CSS Ivy

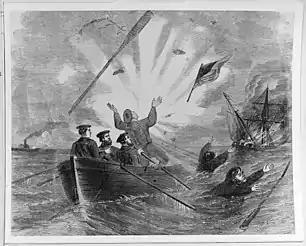
CSS "Ivy" and USS "Niagara".

Equipped with a powerful rifled 32-pounder, "Ivy" fought with the Mosquito Fleet at the Confederate victory of the Battle of the Head of Passes and their defeat at the Battle of Island Number 10. Subsequently, trapped in the Yazoo River, "Ivy" was destroyed to prevent her capture by the Union in May 1863.